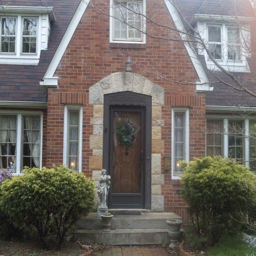
ghost spotted in the window